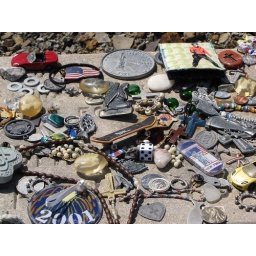
Mementos left by visitors to the Flight 93 memorial at the wooden cross